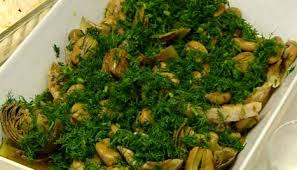
Yemek: enginar